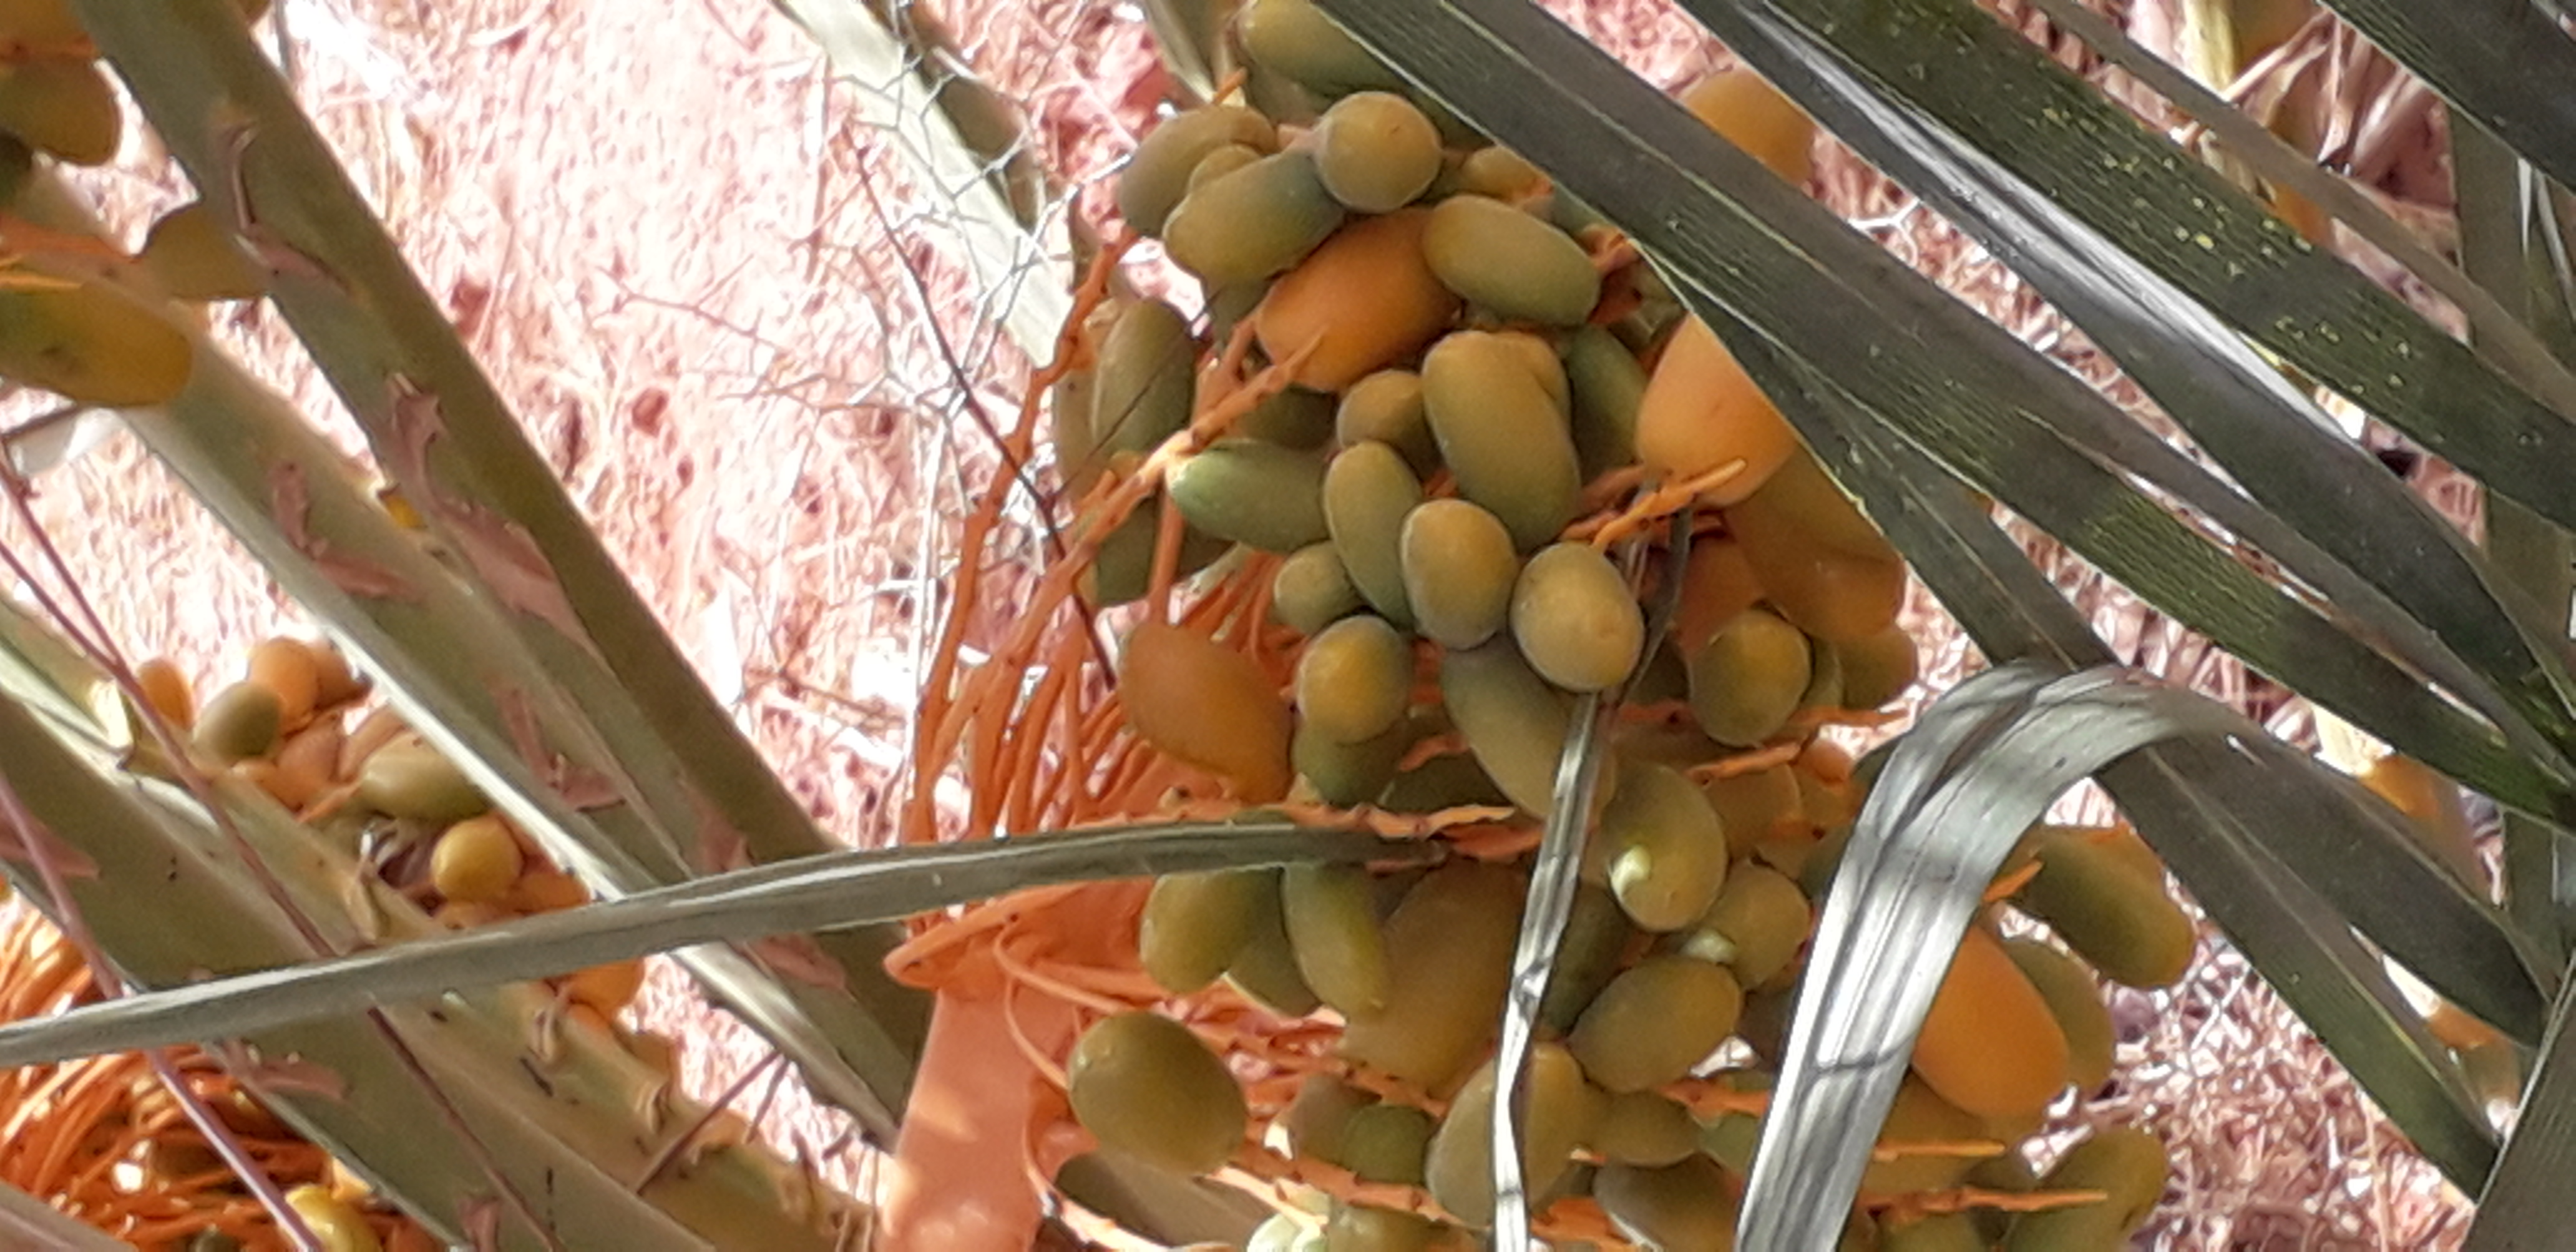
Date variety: kholt